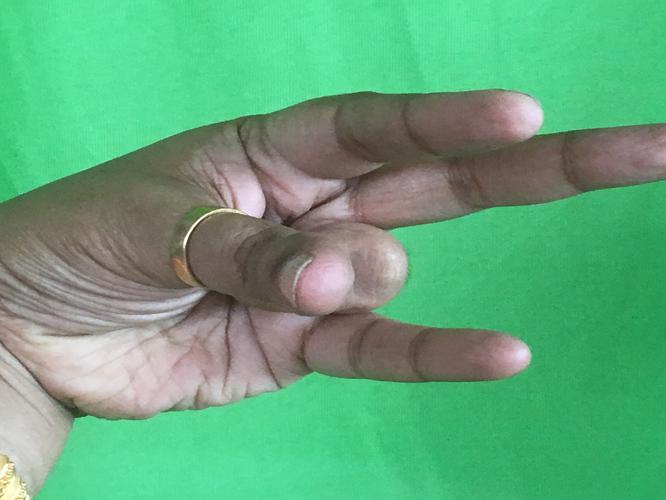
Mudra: Kangulam
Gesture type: single_hand